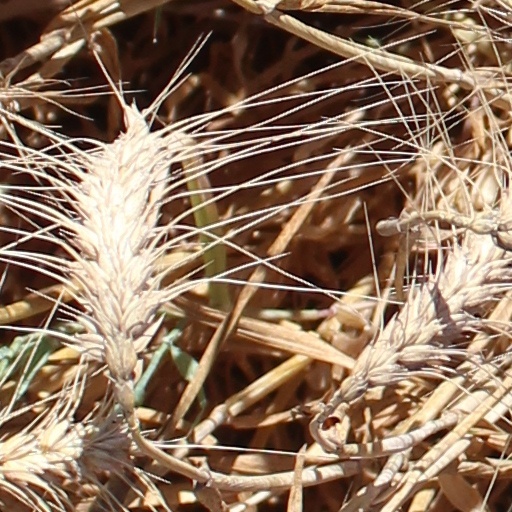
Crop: wheat